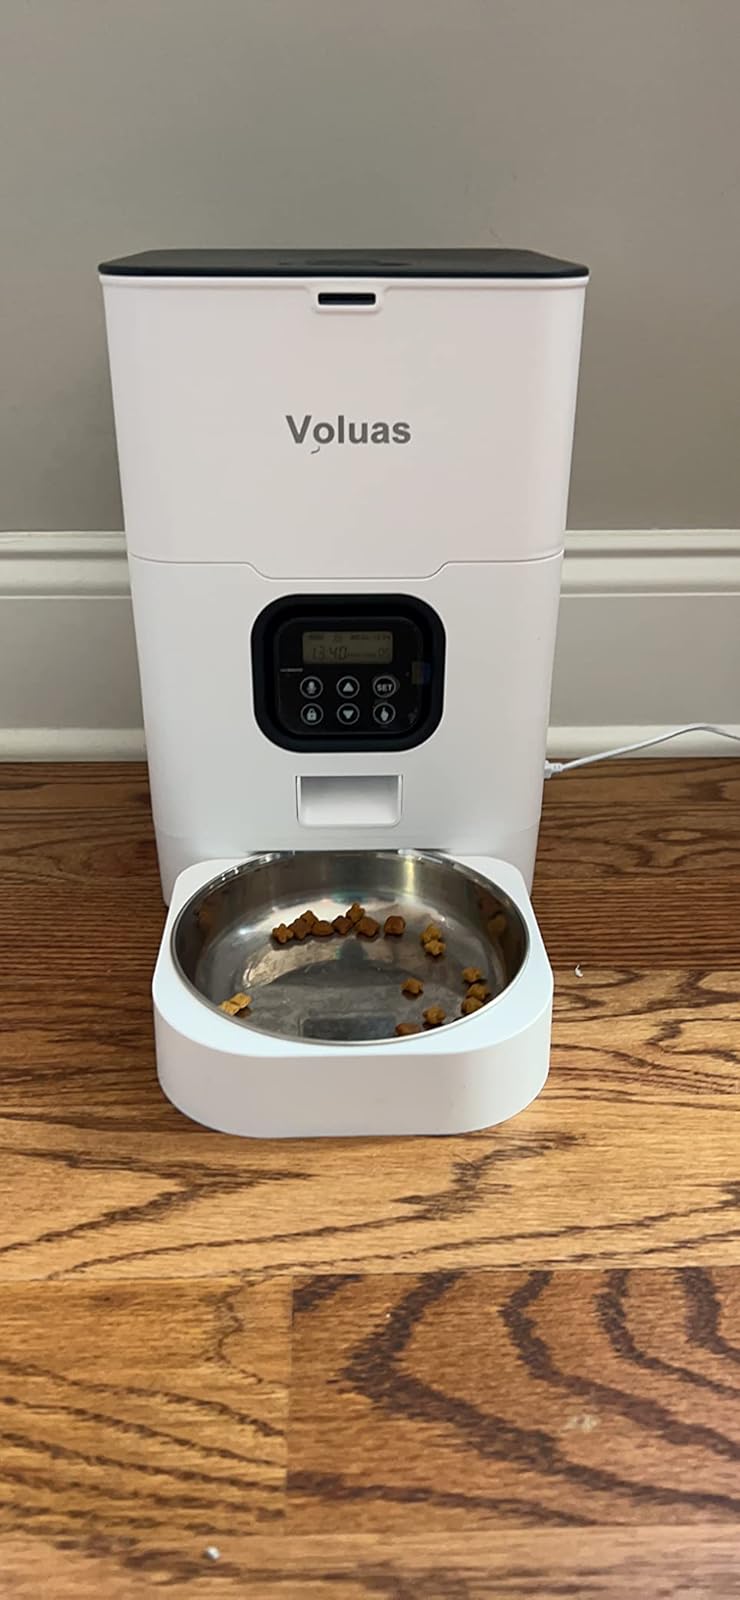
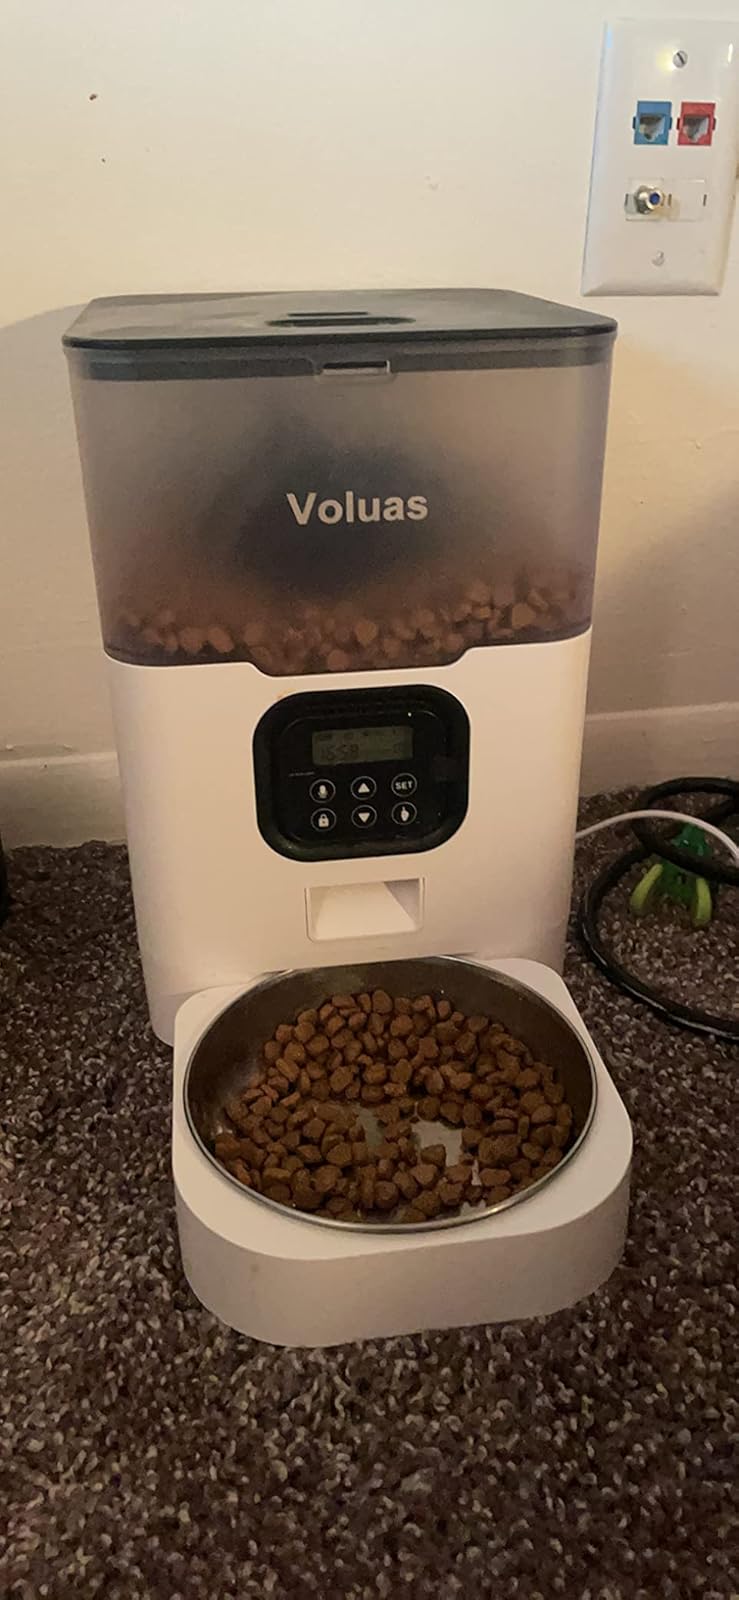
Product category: items_feeder
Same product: no